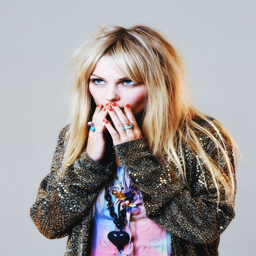
i 'm in love with this girl !